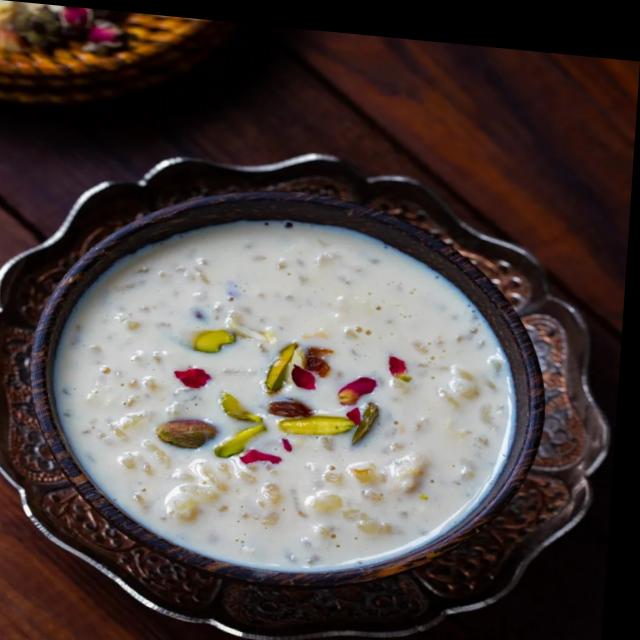
Dish: kheer